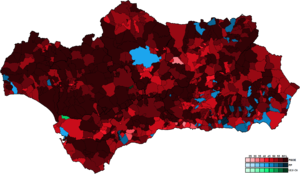
Les élections générales espagnoles de 2004 se sont tenues le dimanche 14 mars 2004 afin d'élire les 350 députés et 208 des 266 sénateurs de la VIIIᵉ législature des Cortes Generales. 61 députés sont élus en Andalousie.